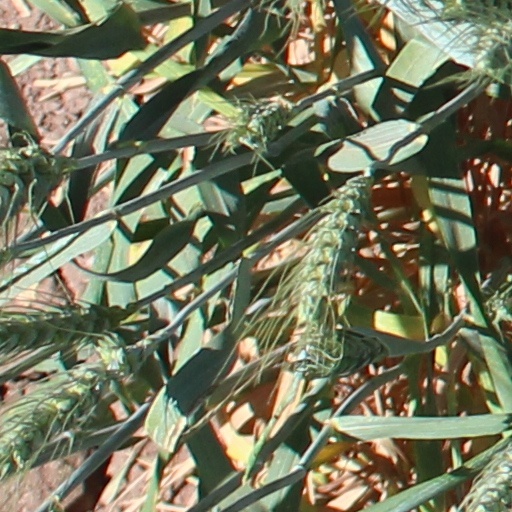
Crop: wheat